List of The Young and the Restless characters introduced in the 2000s

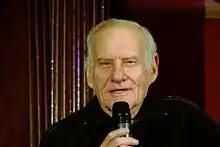
Michael Fairman portrayed Murphy

Murphy was shocked when he returned home one day to find a goodbye note from Katherine claiming that she wasn't really Marge and that she had to leave. Murphy, heartbroken when Katherine could not remember who he was after the explosion (Kay was kidnapped and caught in an explosion by criminals who thought that she was Marge), decided to leave Katherine alone. However, Katherine returned to Murphy after another DNA test showed she was not Katherine, and they reconciled. At the diner, Murphy expressed his happiness that Katherine had brought to him. He proposed to Katherine and she accepted. He had planned to propose on Christmas Eve but Kay had slipped and fallen on some ice, so had Murphy decided to wait. Kay and Murphy later married. A year later Murphy falls gravely ill after he came face to face with Meggie McClaine, a woman from his past. Though mainly it's because as he was about to call Victor to warn him about Meggie, Meggie corners him in his car, thus causing him to have a heart attack. When Murphy attempts to take his medication, Meggie cruelly takes his medication from him and sadistically watches him groan in pain and is later found unconscious from his heart attack.